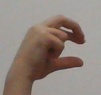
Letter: thal